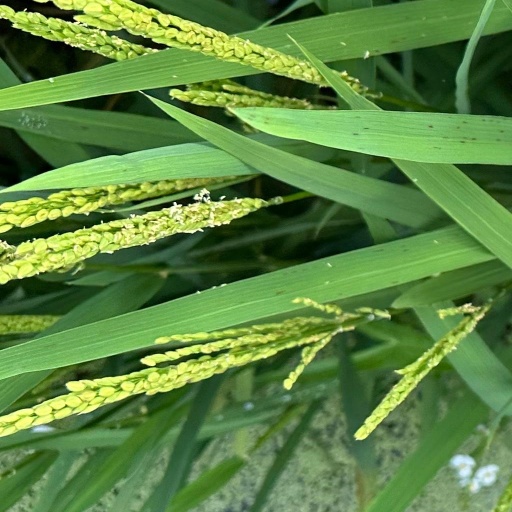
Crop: rice